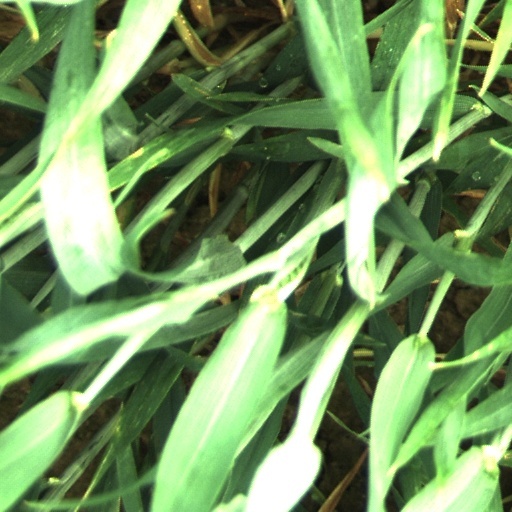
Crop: wheat